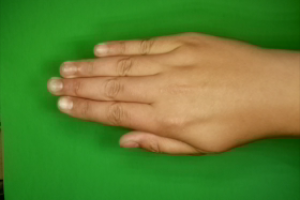
Label: paper